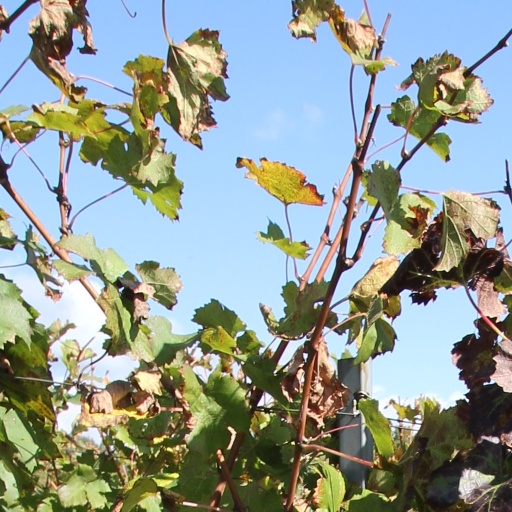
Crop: grape